Triple-A Classic

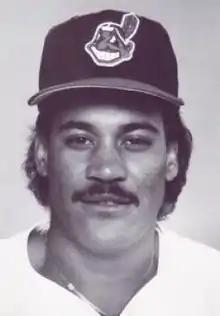
Carmen Castillo scored the winning run in Denver's Game Five series victory.

The Denver Zephyrs qualified for the 1991 Triple-A Classic by winning the AA championship over the Buffalo Bisons, 3–2. The Columbus Clippers secured their spot by sweeping the Pawtucket Red Sox, 3–0, to win the IL championship. The first three games were scheduled to be held at Denver's Mile High Stadium before the remainder of the series moved to Columbus' Cooper Stadium.